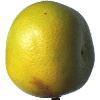
Label: pomelo_sweetie